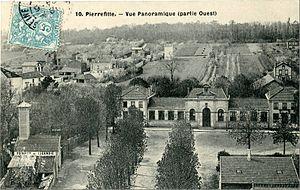
La Butte-Pinson est une des buttes-témoins formées par l'érosion de la cuesta du Bassin parisien à l'époque de l'Oligocène, qui a également formé, au nord de Paris, les buttes de Montmorency ou d'Écouen.